Thomas Francis Smith

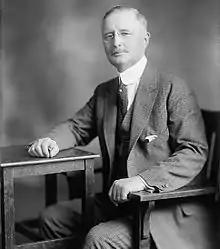
Congressional portrait,

Thomas Francis Smith (July 24, 1865 – April 11, 1923) was a lawyer, newspaperman, and politician from New York. From 1917 to 1921, he served two terms in the U.S. House of Representatives.